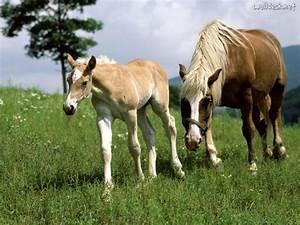
horse